Berat County

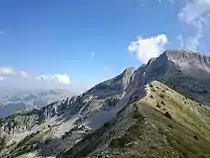
Tomorr is an anticlinal of limestone.

Berat is one of 12 counties of Albania, located in the north of the Southern Region. The county lies about 300 metres up to 2400 metres above sea level. It lies between latitudes 41° N, and longitudes 20° E. The county area is and the ninth unit of the Albanian county in area and the fifth in the Southern Region. Alone among the counties, Berat neither borders the sea nor another country. It is limited to the counties of Elbasan to the north, Korçë tn the east, Gjirokastër to the south and Fier to the west.